Neuroendocrinology

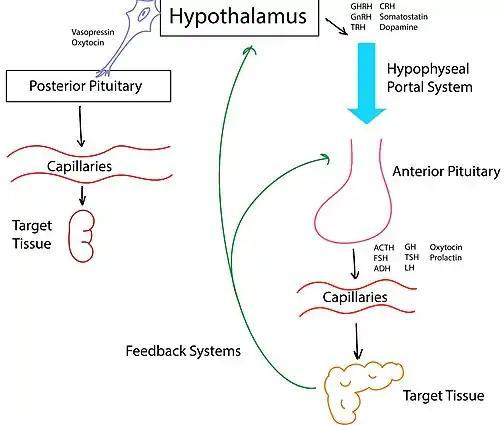
Hypothalamic interaction with the posterior and anterior pituitary glands. The hypothalamus produces the hormones oxytocin and vasopressin in its endocrine cells (left). These are released at nerve endings in the posterior pituitary gland and then secreted into the systemic circulation. The hypothalamus releases tropic hormones into the hypophyseal portal system to the anterior pituitary (right). The anterior pituitary then secretes trophic hormones into the circulation which elicit different responses from various target tissues. These responses then signal back to the hypothalamus and anterior pituitary to either stop producing or continue to produce their precursor signals.

The hypothalamus is commonly known as an integration center of the brain because of its role in integrating inputs from all areas of the brain and producing a specific response. In the neuroendocrine system, the hypothalamus receives electrical signals from different parts of the brain and translates those electrical signals into chemical signals in the form of hormones or releasing factors. These chemicals are then transported to the pituitary gland and from there to the systemic circulation.